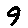
Label: 9